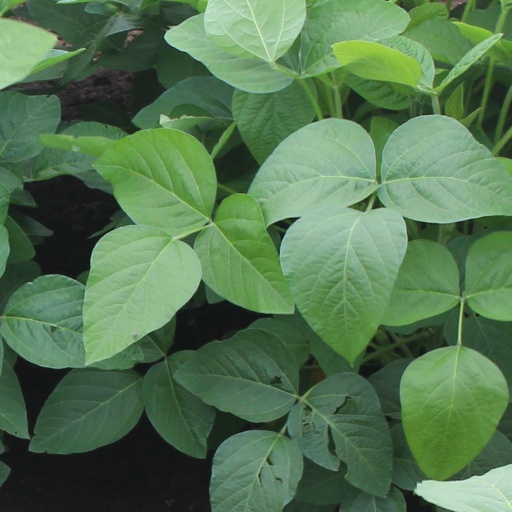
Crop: soybean